2017 Hong Kong Chief Executive election

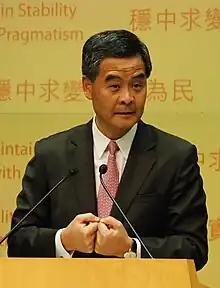
Incumbent Chief Executive Leung Chun-ying announced he would not seek re-election on 9 December 2016.

Professionals and activists formed a loose coalition called "Democrats 300+" hoping to snatch over 300 seats in the Election Committee Subsector elections based on the common platform of opposing Leung Chun-ying's second term, many of whom adopted the slogan "ABC" (Anyone but CY). The camp decided not to field a candidate in the election, but rather boost the chances of an alternative establishment candidate. On 9 December, two days before the election, Leung surprisingly announced he would not seek re-election, citing his daughter's ill health, which made him the first Chief Executive to serve only one term. After Leung's announcement, Chief Secretary for Administration Carrie Lam, who previously said she would retire, expressed that she would have to reconsider running for Chief Executive in order to continue Leung's policies.